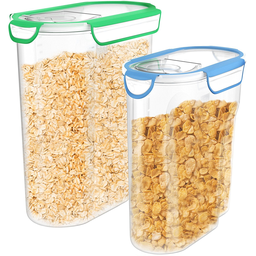
Label: plastic